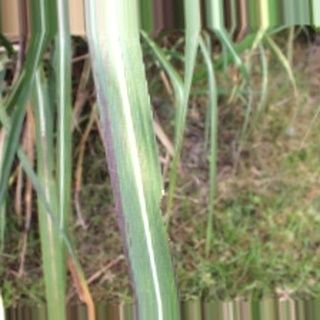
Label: sugarcane_bacterial_blight